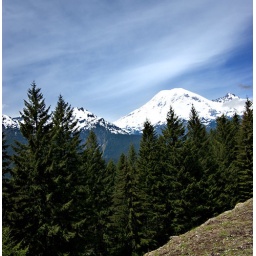
We were so lucky to have clear skys, as usually the mountain is shrouded in cloud